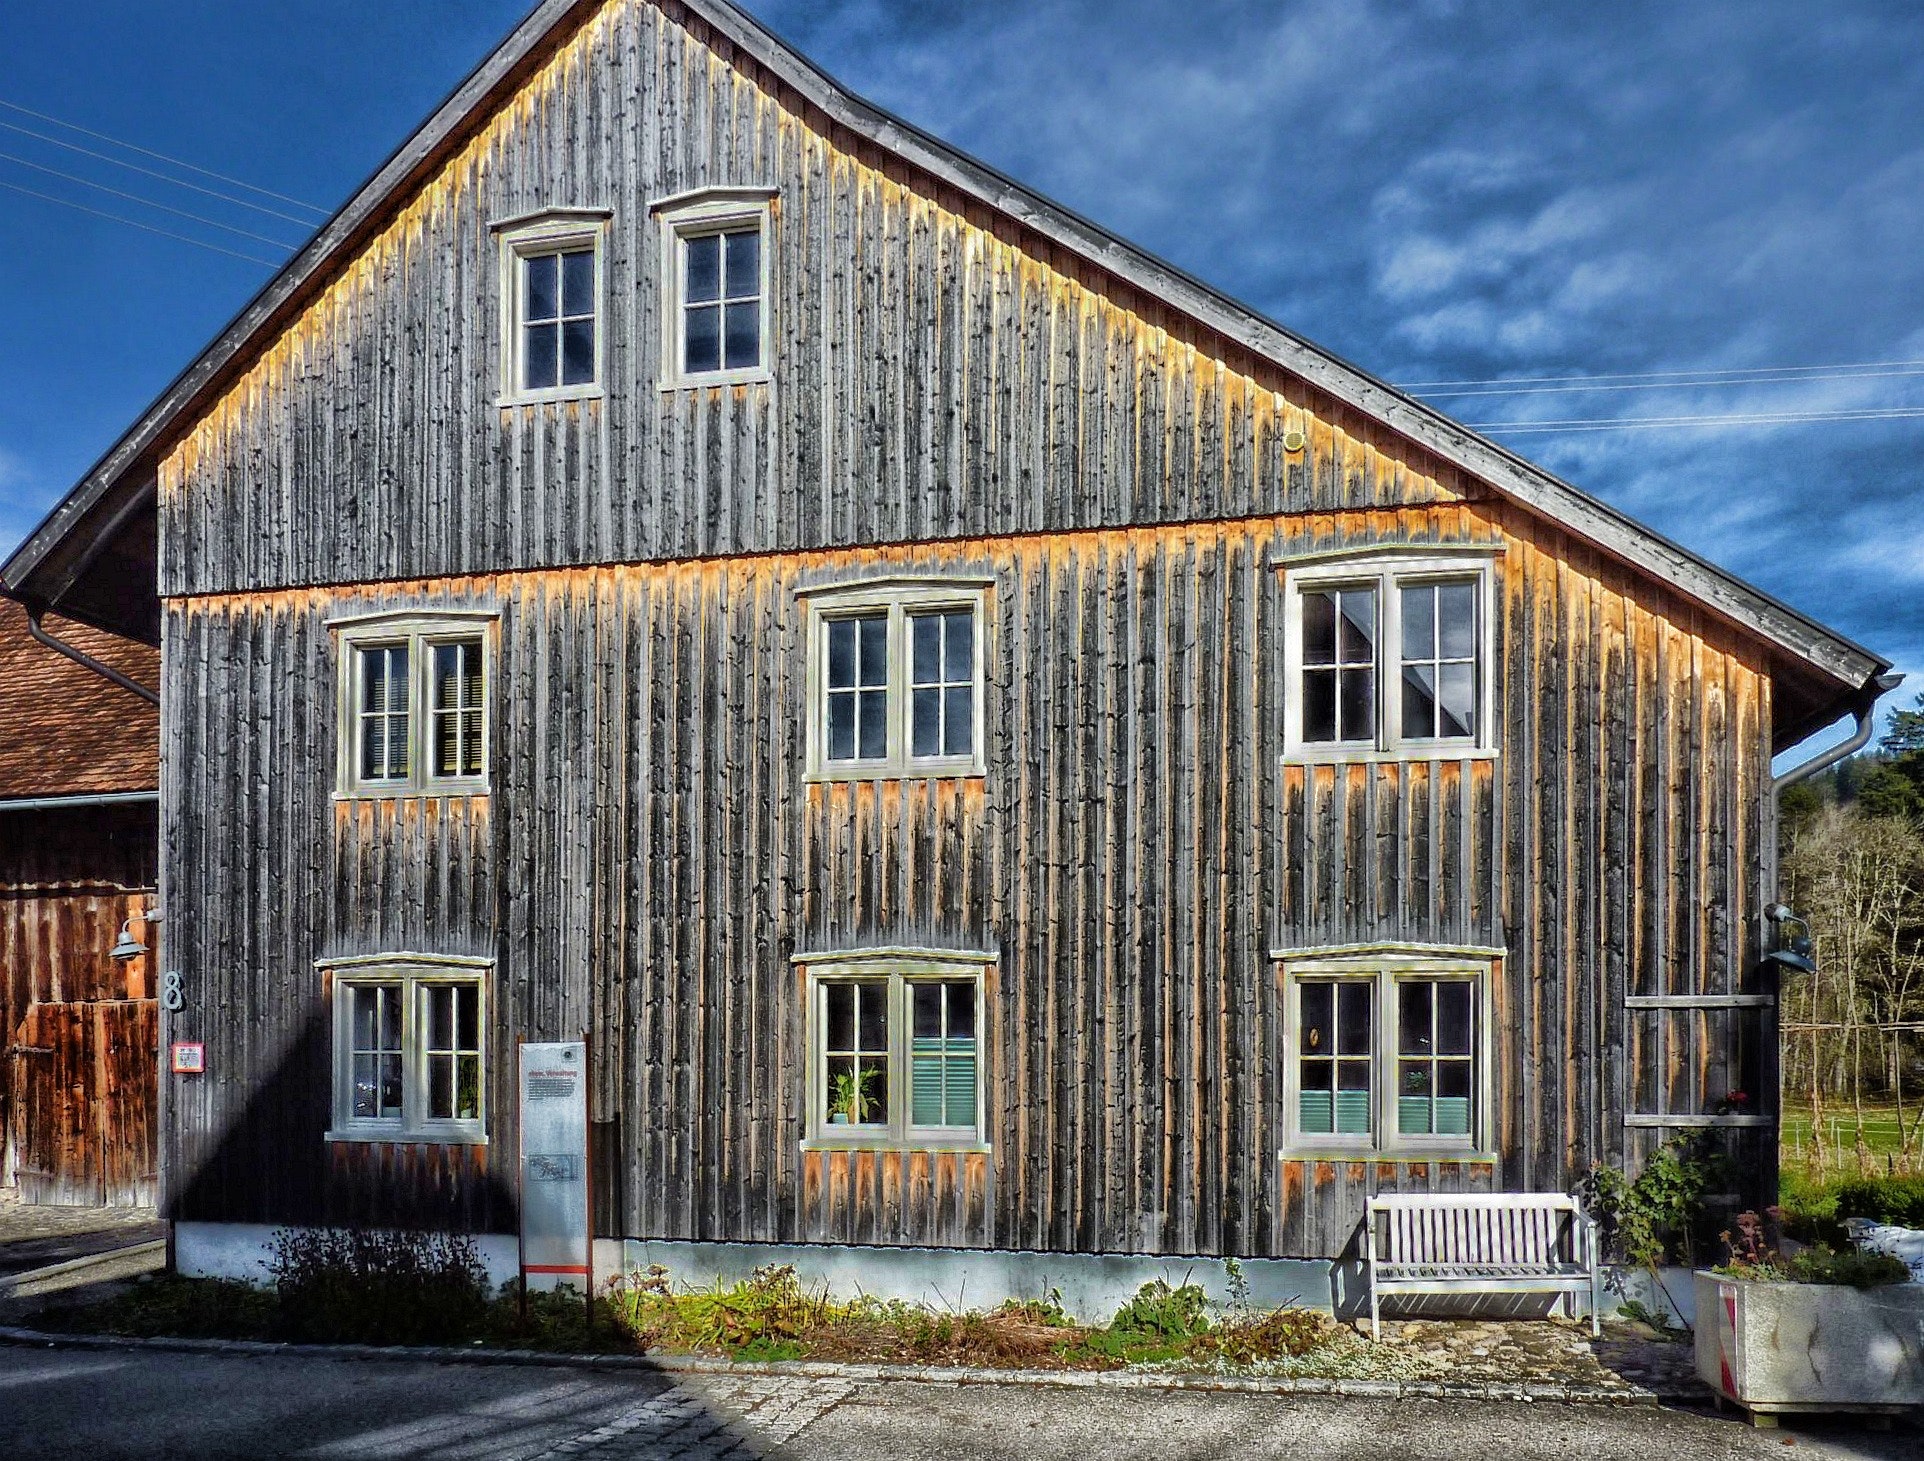
home, house, property, building, siding, sky, farmhouse, real estate, architecture, barn, rural area, residential area, cottage, window, wood, facade, tree, roof, log cabin, estate, historic house